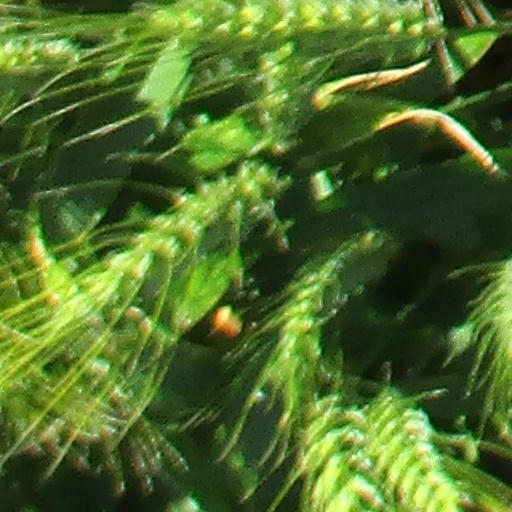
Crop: wheat